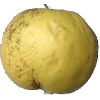
Label: golden_apple